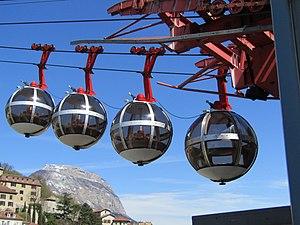
Téléphérique de la bastille en avril 2019
Le téléphérique de Grenoble Bastille, également appelé bulles de Grenoble en raison de la forme de ses cabines sphériques, est un moyen de transport touristique qui relie le centre-ville de Grenoble à la colline de la Bastille sur un dénivelé de 266 mètres. Inauguré le 29 septembre 1934, il compte parmi les premiers téléphériques construits dans une grande agglomération.